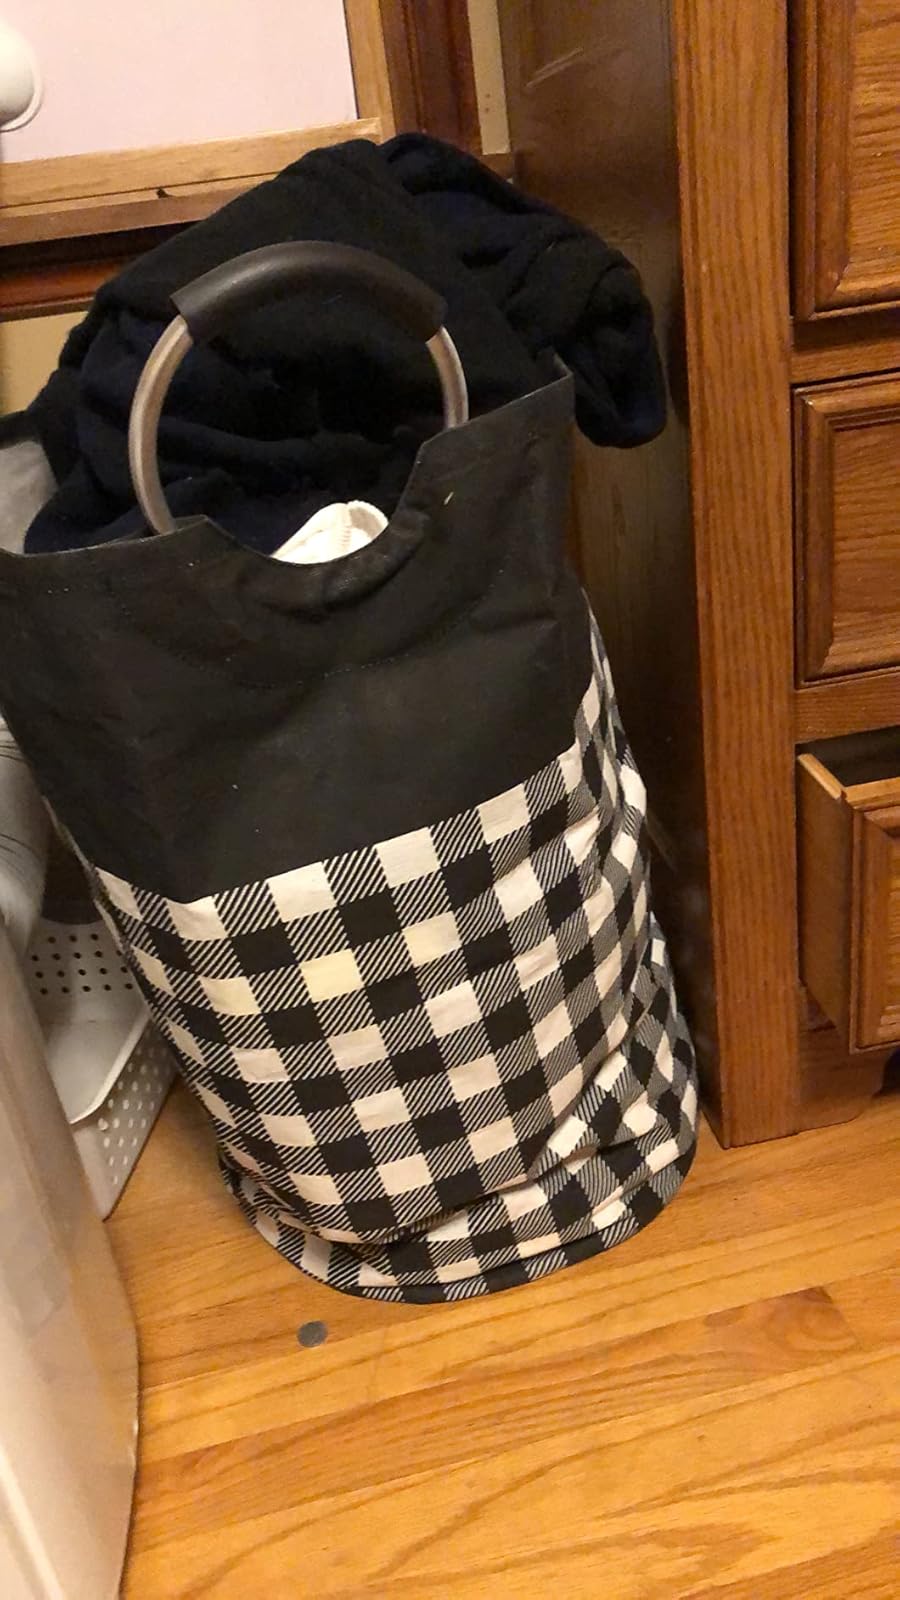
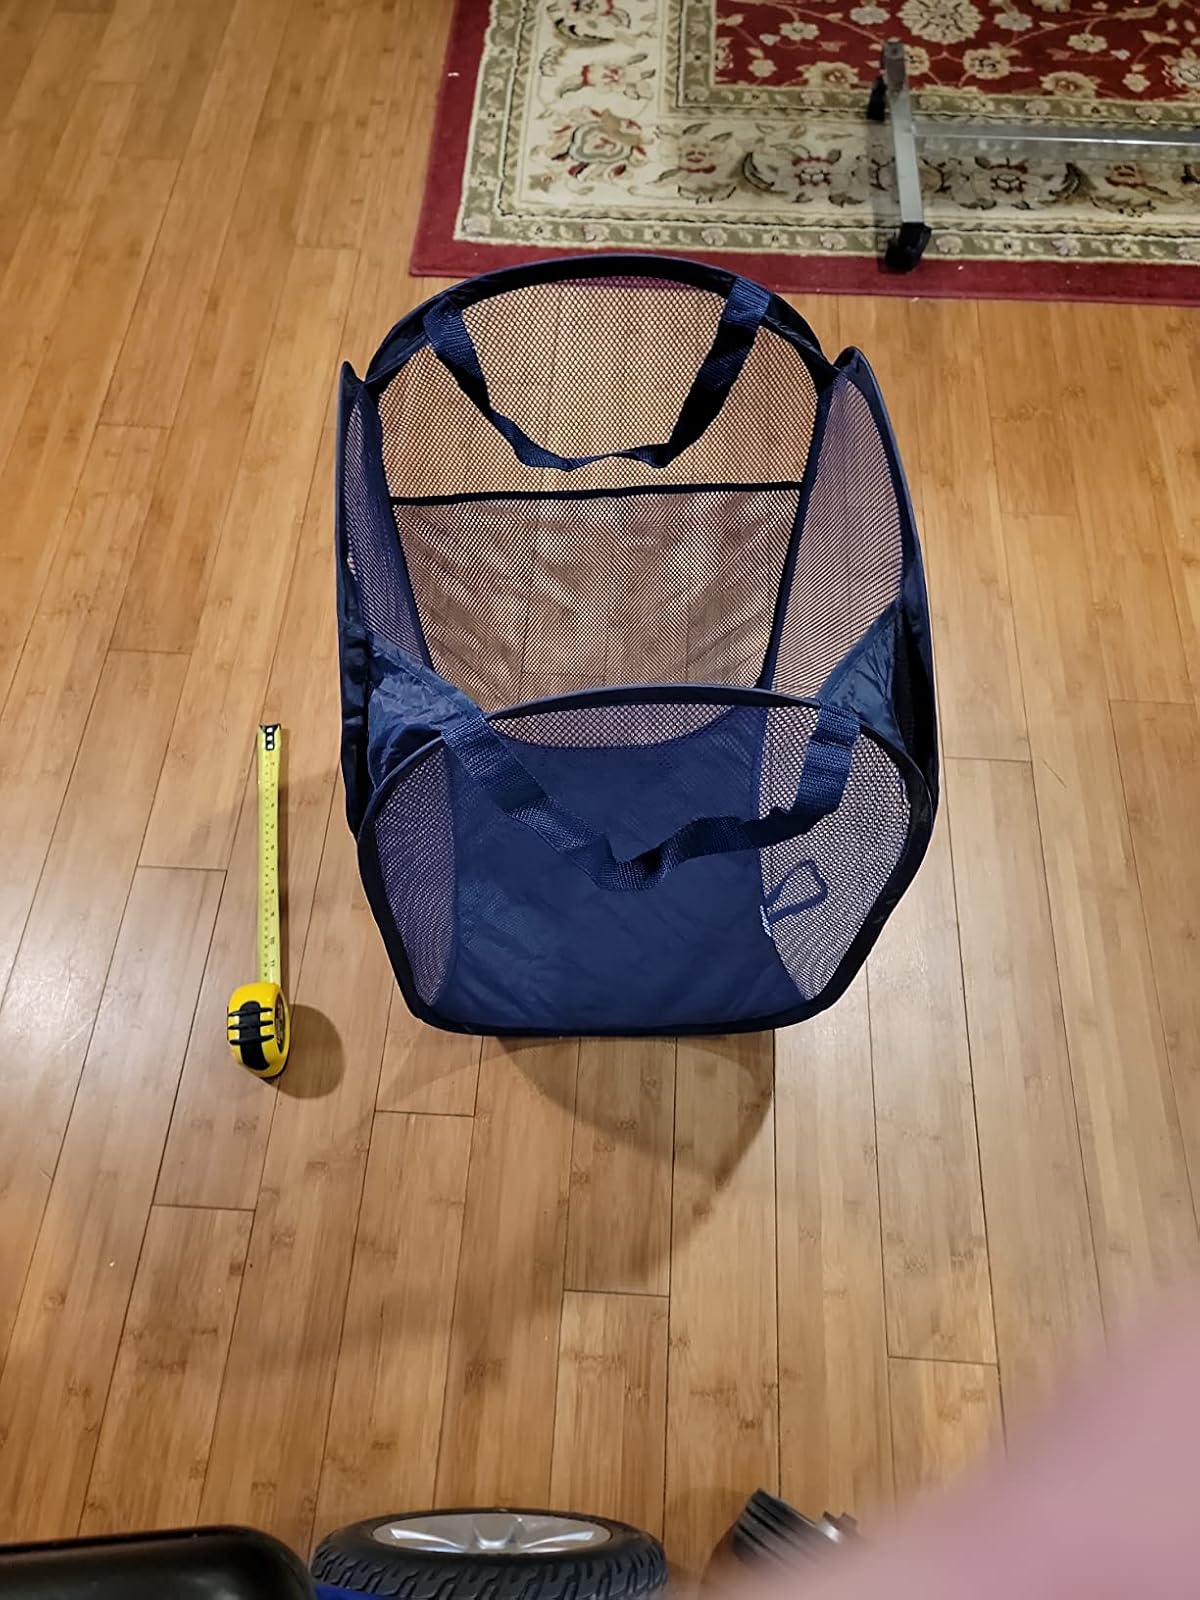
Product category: items_hamper
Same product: no